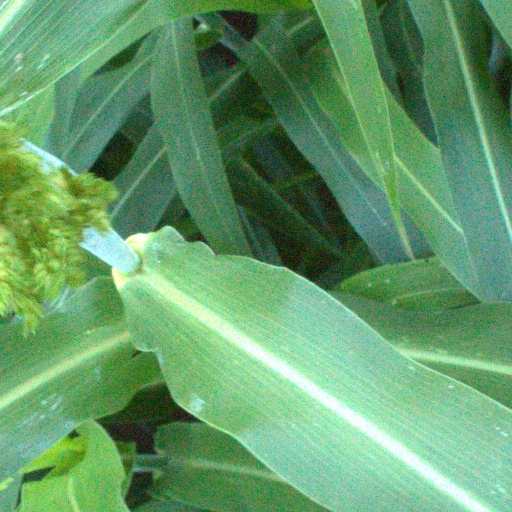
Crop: sorghum